Hryhoriy Baranets

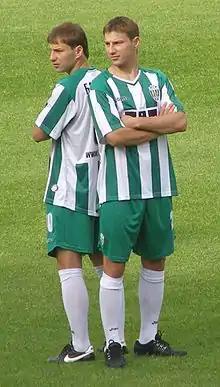
Hryhoriy (right) standing next to Borys (left)

Hryhoriy Baranets (born 22 July 1986) is a retired professional Ukrainian football midfielder.